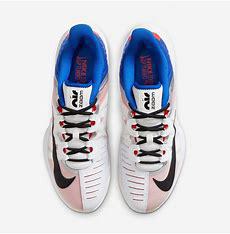
Brand: Nike
Model: Court Air Zoom GP Turbo